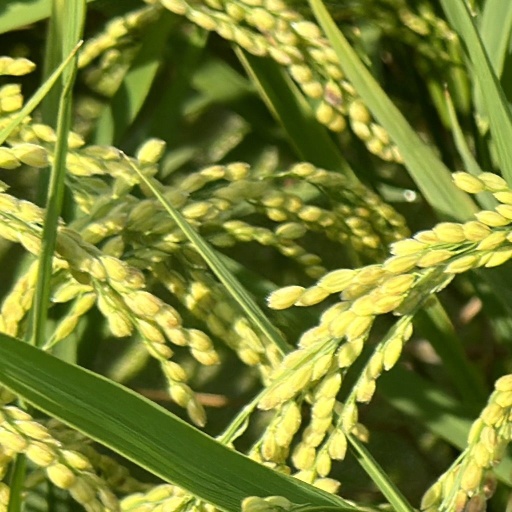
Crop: rice